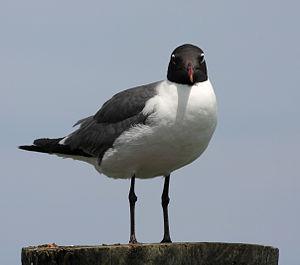
Une mouette atricille en plumage estival, aux Keys (Floride).